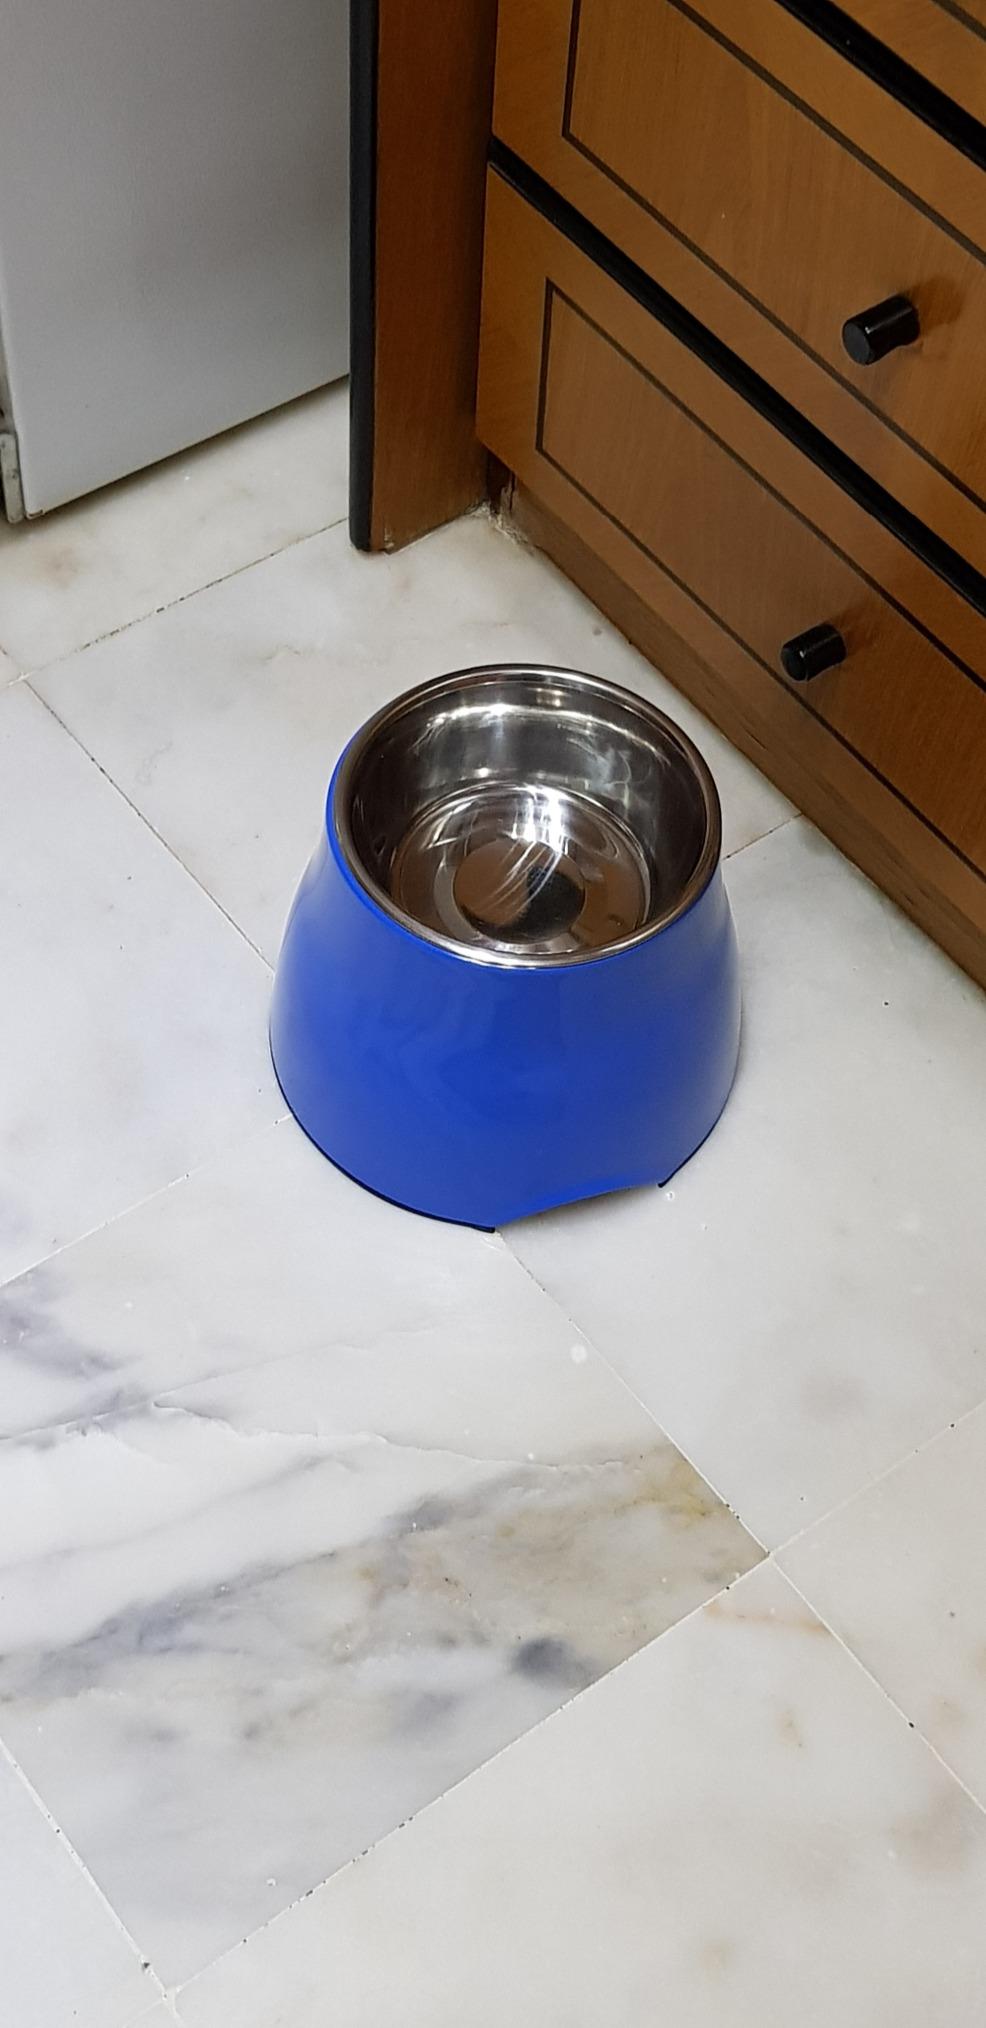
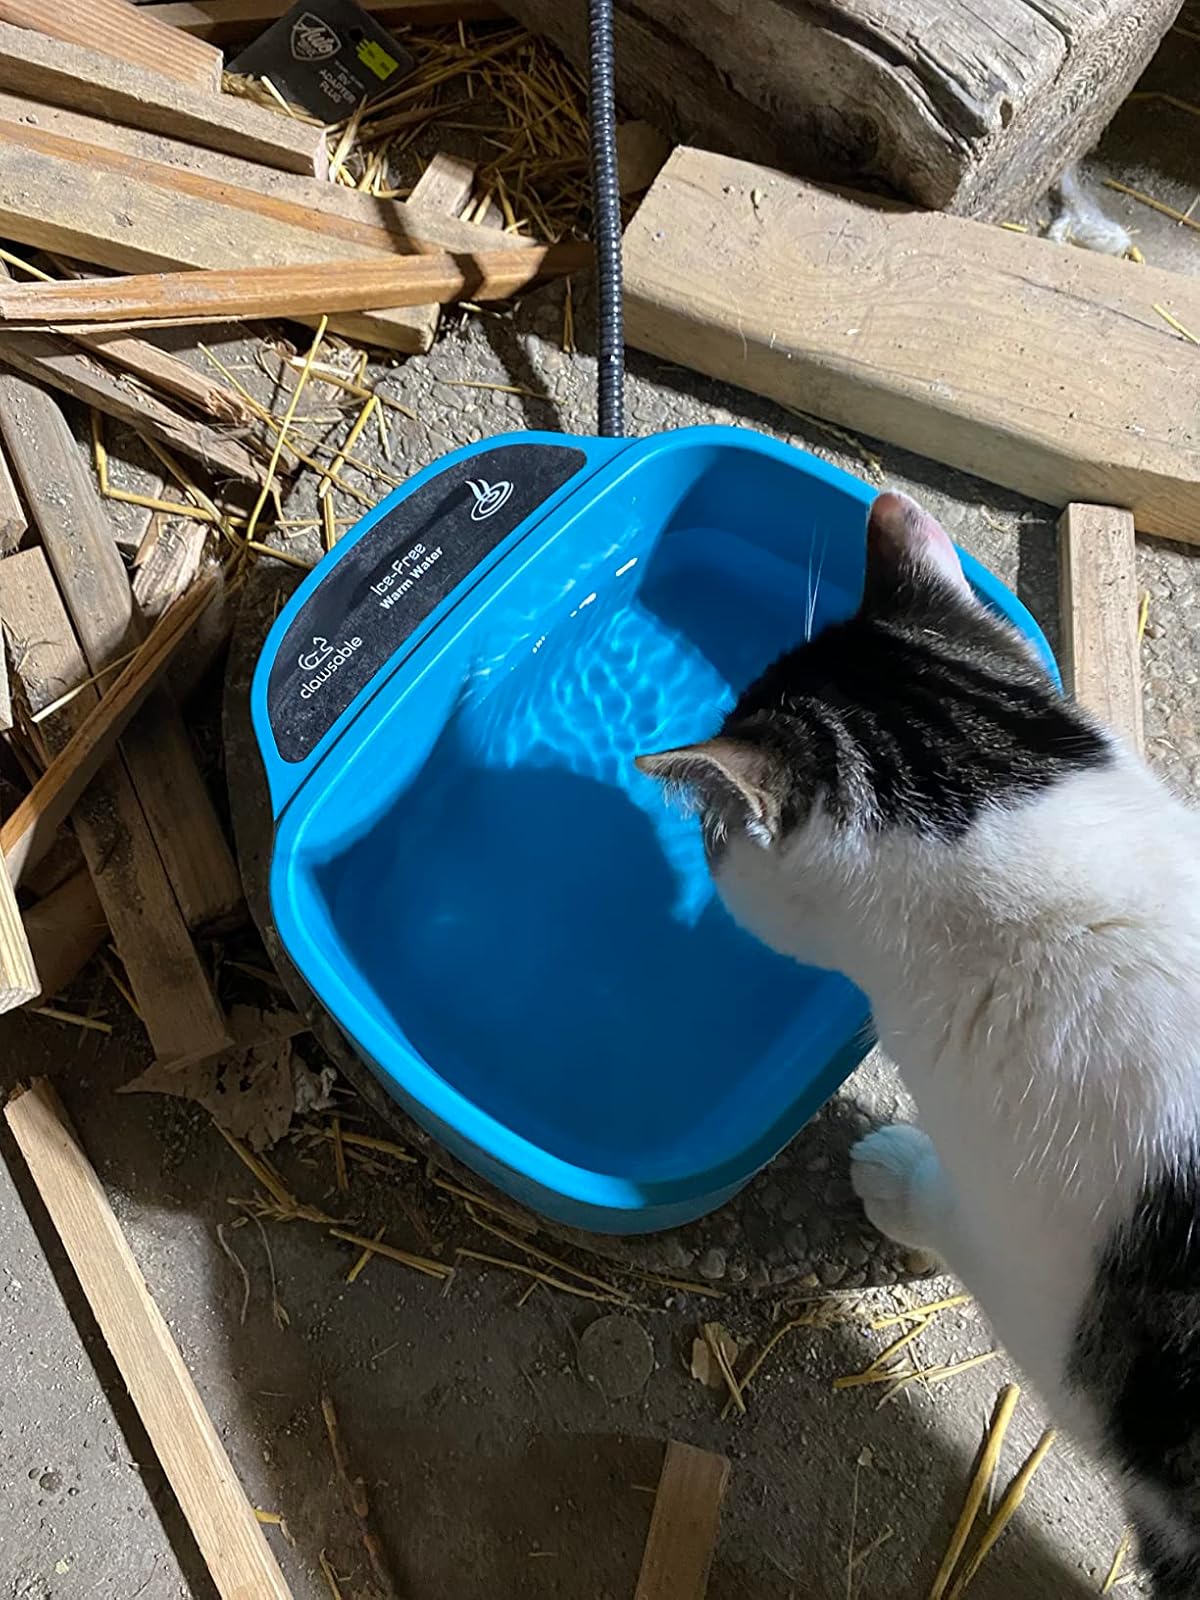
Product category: items_bowl
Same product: no